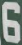
Number: 6